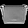
Label: Bag